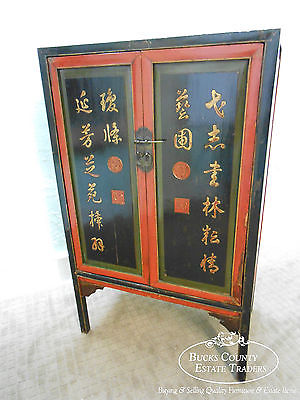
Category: cabinet